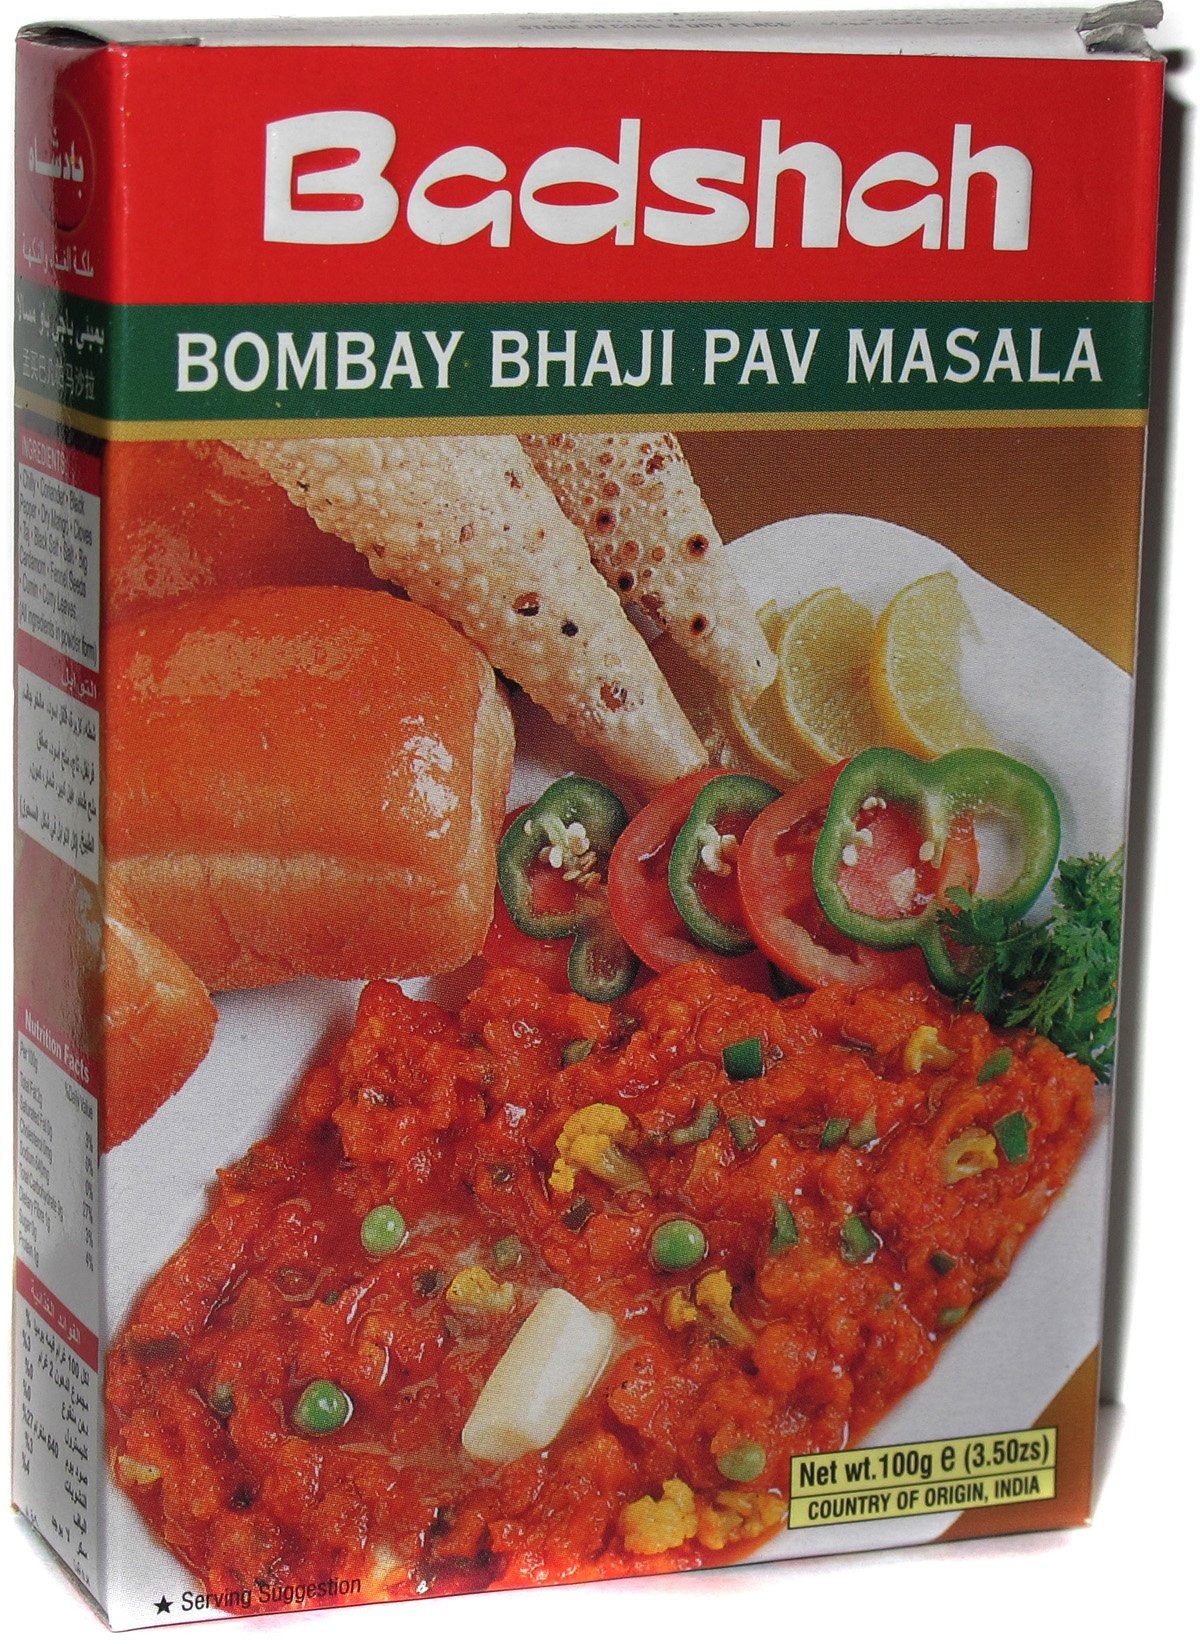
Item Name: Badshah Mumbai Bhaji Pav Masala - 100g
Value: 3.5
Unit: Ounce

Price: 6.49